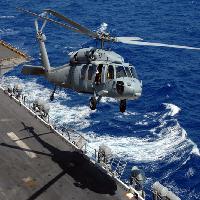
Weather: sun or clear